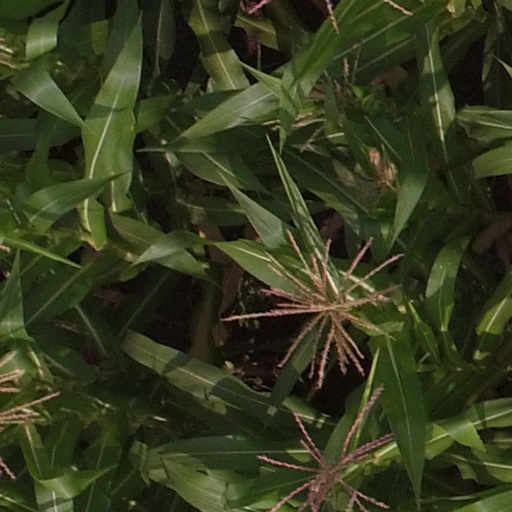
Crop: maize; corn